Alexandra Korelova

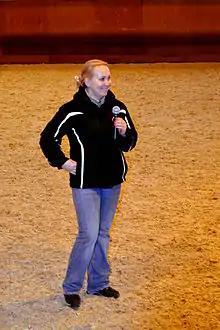

Alexandra Jurjevna Korelova (born 1 August 1977) is a Russian Olympic dressage rider. She competed at two Summer Olympics (in 2004 and 2008). Her best Olympic achievement came in 2008 when she finished 8th individually.